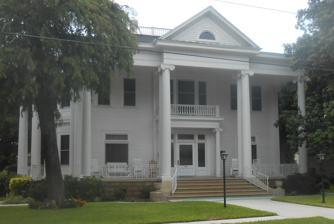
Building: J. V. Vandenberge House
Country: United States of America
Year built: 1908
Historic house in Texas, United States United States historic place J. V. Vandenberge House U.S. National Register of Historic Places Vandenberge House in 2014 J. V. Vandenberge House Show map of Texas J. V. Vandenberge House Show map of the United States Location 301 N. Vine, Victoria, Texas Coordinates 28°48′7″N 97°0′33″W / 28.80194°N 97.00917°W / 28.80194; -97.00917 Area less than one acre Built 1908 ( 1908 ) Architect Jules Leffland Architectural style Classical Revival MPS Victoria MRA NRHP reference No. 86002550 Added to NRHP December 9, 1986 The J. V. Vandenberge House at 301 N. Vine in Victoria, Texas , United States was built in 1908.  It was a work of architect Jules Leffland .  It was listed on the National Register of Historic Places in 1986. It has been termed an "outstanding example" of Leffland's work. See also National Register of Historic Places portal Texas portal National Register of Historic Places listings in Victoria County, Texas References